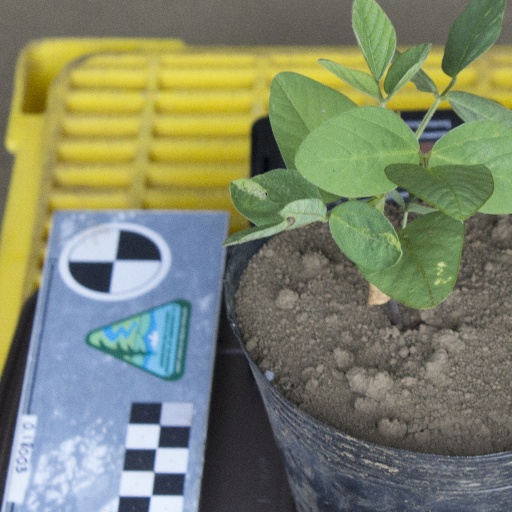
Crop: soybean